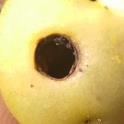
Crop: Tomato
Condition: helicoverpa-armigera-p